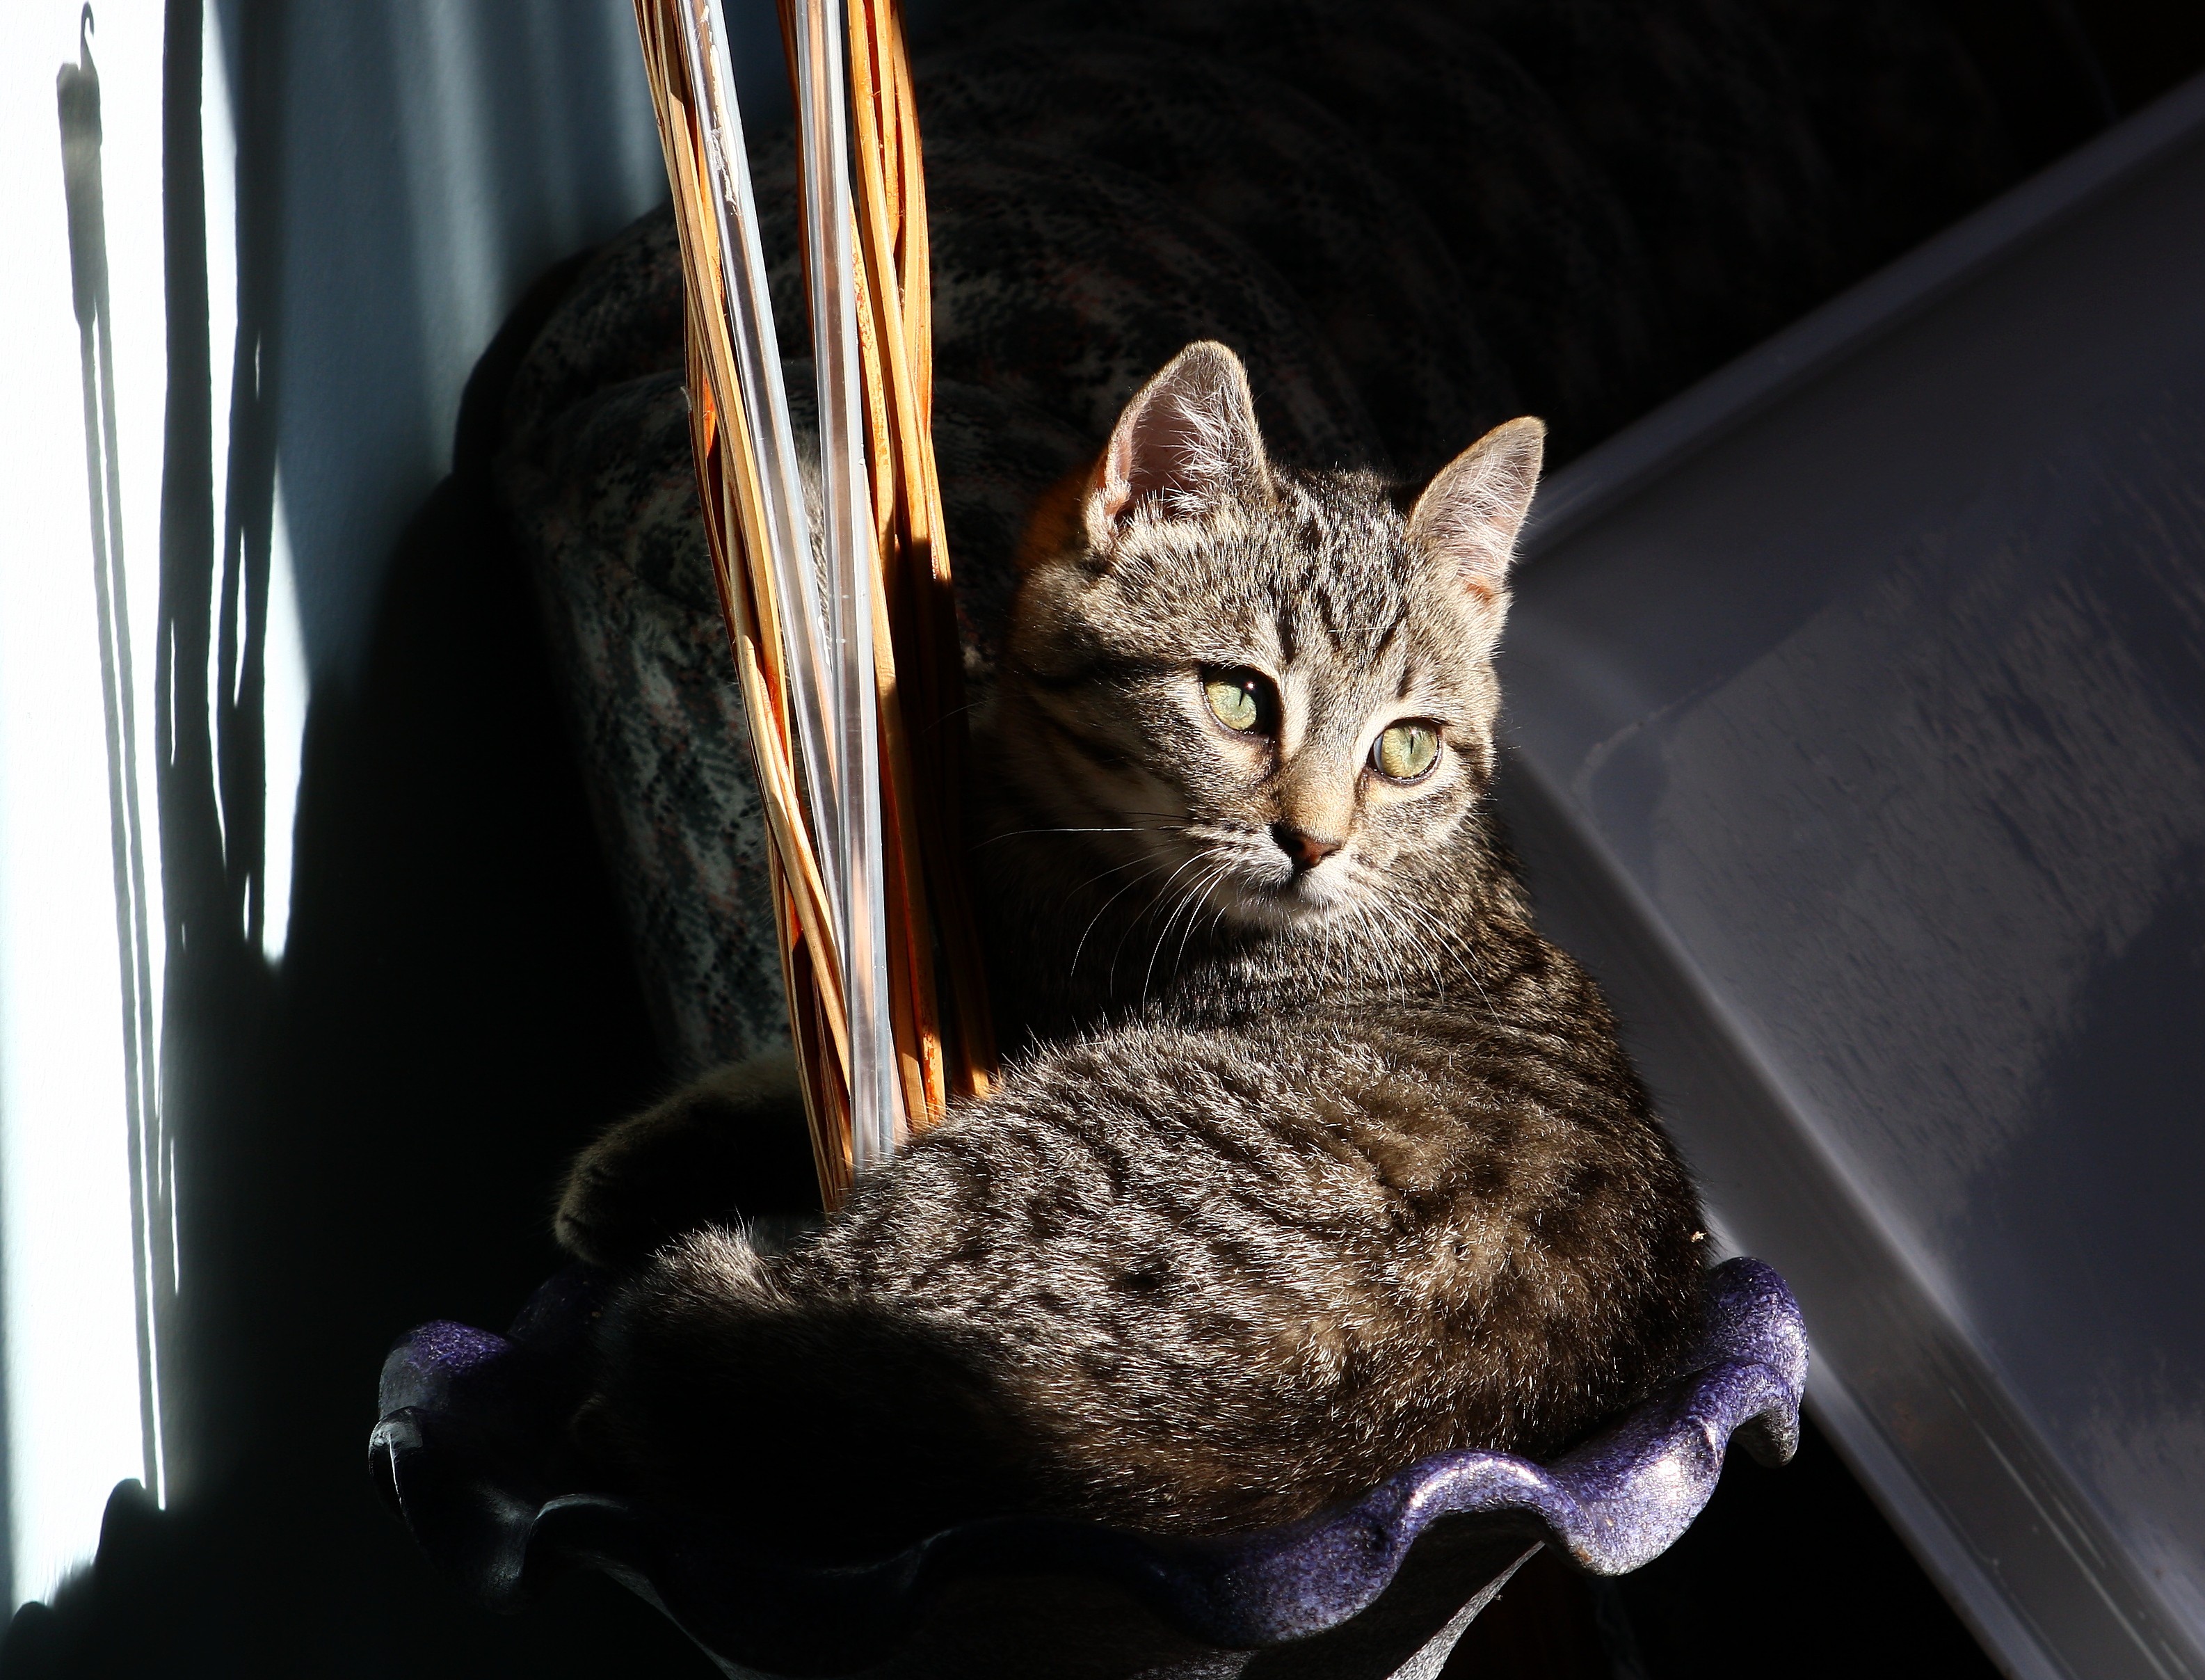
kitten, cat, mammal, cats, whiskers, animals, vertebrate, gatos, ggl1, animales, gphoto, canoneos1000d, small to medium sized cats, cat like mammal